Wahbarz

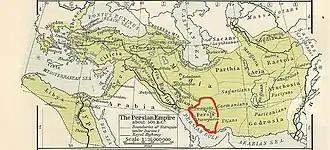
Location of Persis under the Achaemenid Empire.

Since the end of the 3rd or the beginning of the 2nd century BCE, Persis had been ruled by local dynasts subject to the Seleucid Empire. They held the ancient Persian title of "frataraka" ("leader, governor, forerunner"), which is also attested in the Achaemenid-era. The Achaemenid Empire, which had a century earlier ruled most of the Near East, originated from the region. The "frataraka" themselves emphasized their close affiliation with the prominent Achaemenid king of kings, and their court was probably at the former Achaemenid capital of Persepolis, where they financed construction projects on and near the Achaemenid plateau. The "frataraka" had traditionally been regarded as priestly dynasts or advocates of religious (and political) opposition to Hellenism, however, this is no longer considered the case.